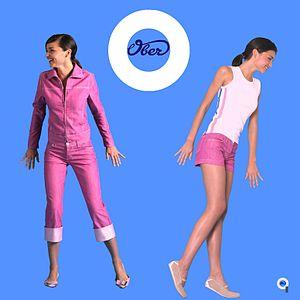
La première campagne publicitaire du mannequin Miranda Kerr. En 2004, publicité réalisée par le photographe de mode Erick Seban-Meyer pour Ober Jeans Paris.
Miranda Kerr est un top-model australien, née à Sydney en Australie le 20 avril 1983.